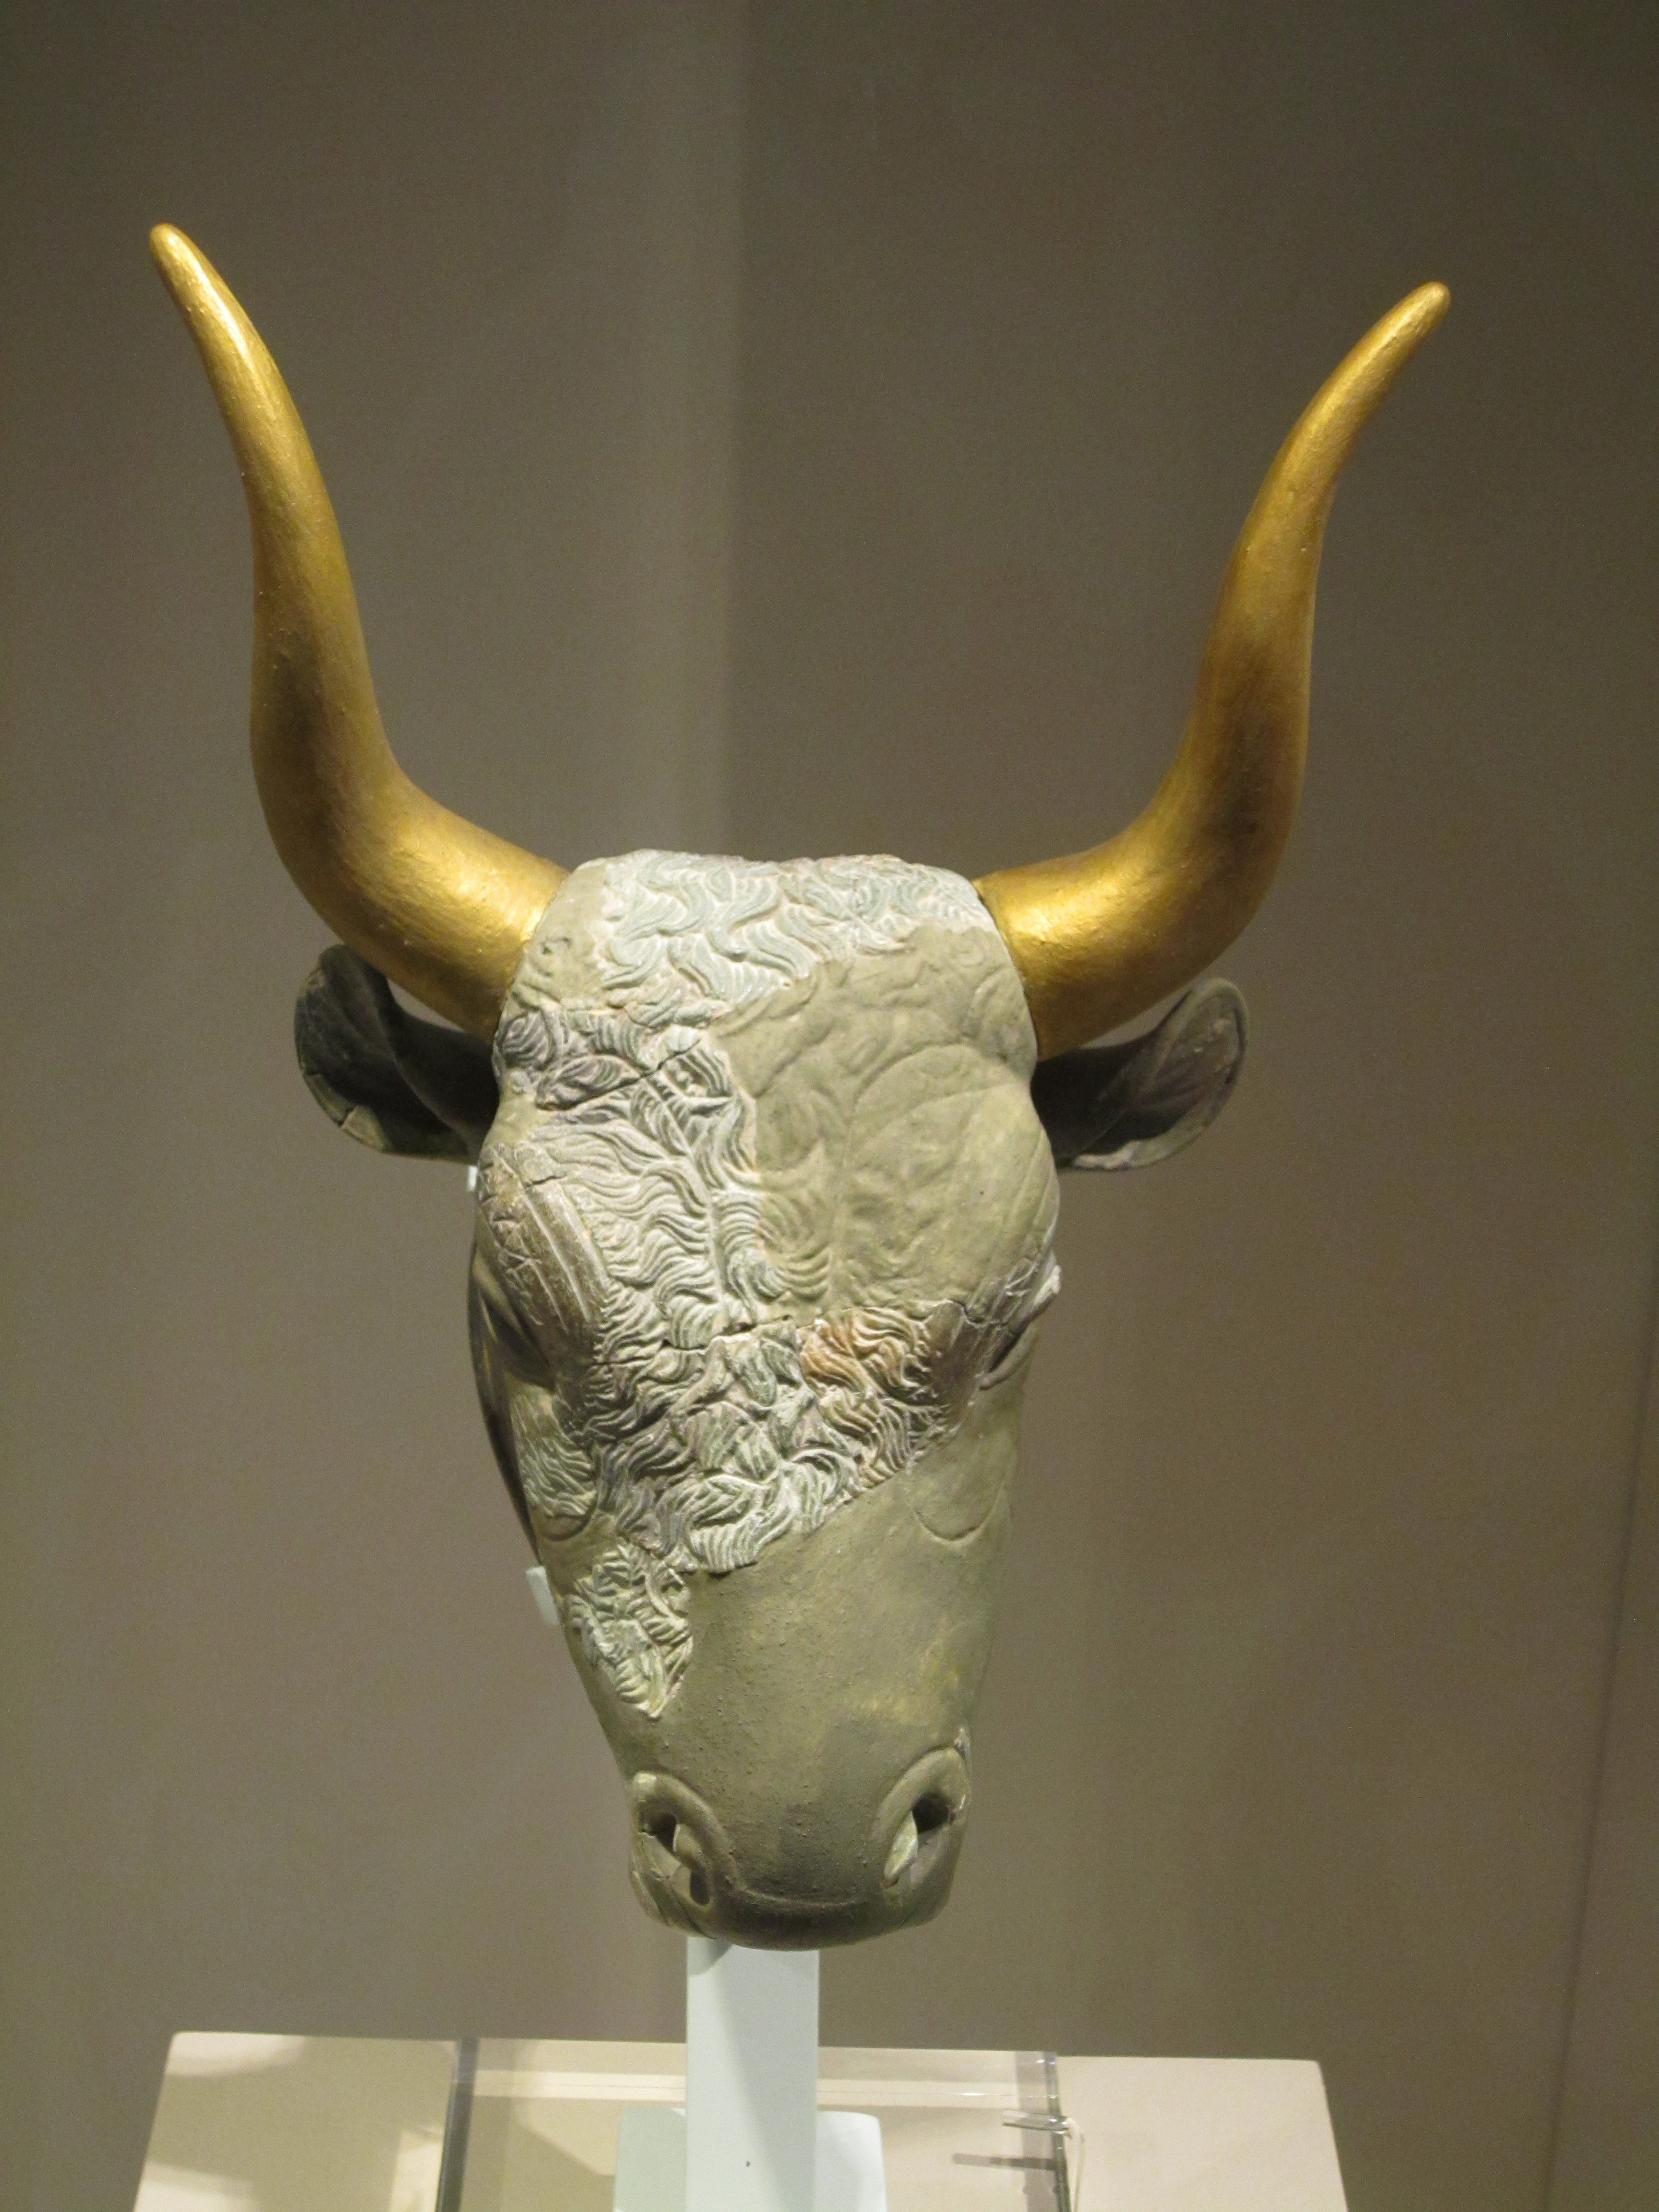
animal, monument, statue, horn, metal, material, bull, sculpture, art, greece, bronze, carving, bronze sculpture